Ghost Guns

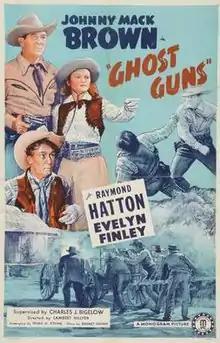

Ghost Guns is a 1944 American Western film directed by Lambert Hillyer. This is the thirteenth film in the "Marshal Nevada Jack McKenzie" series, and stars Johnny Mack Brown as Jack McKenzie and Raymond Hatton as his sidekick Sandy Hopkins, with Evelyn Finley, Riley Hill and Ernie Adams.